Jungle (Jungle album)

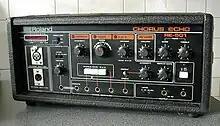
The Roland RE-501 Chorus Echo, used for the album's analogue distortion

The duo sought a somewhat murky sound for the record, inspired by "leftfield hip-hop producers such as J Dilla and Madvillain". To achieve this, they resampled their own performances to make them appear as though they were taken from "dusty old records". According to Lloyd-Watson, "We had various versions of songs that we kind of made cuts and edits of, so they start to sound like sampled loops. We're always going between high fidelity and low fidelity." Lloyd-Watson also noted that the duo used the Roland RE-501 Chorus Echo for analogue distortion. According to "Sound on Sound" writer Tom Doyle, Jungle's songs profile multiple vocal tracks by the duo which are processed through modulation and Leslie speaker effects.